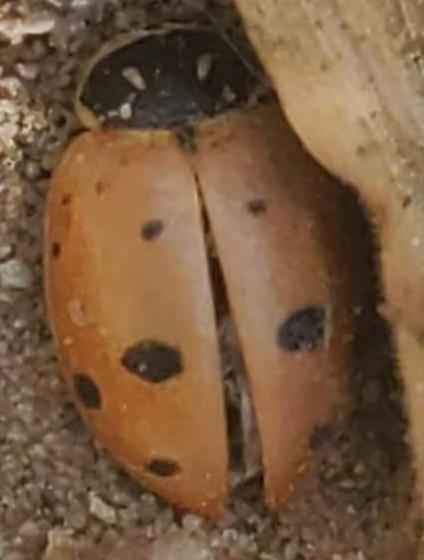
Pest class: predators